Tympanum (hand drum)

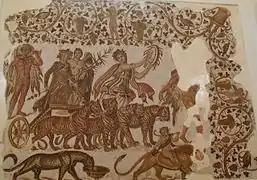
The triumph of Dionysus, with a maenad playing a , on a Roman mosaic from Tunisia (3rd century)

In ancient Greece and Rome, the ' or ', was a type of frame drum or tambourine. It was circular, shallow, and beaten with the palm of the hand or a stick. Some representations show decorations or zill-like objects around the rim. The instrument was played by worshippers in the rites of Dionysus, Cybele, and Sabazius.